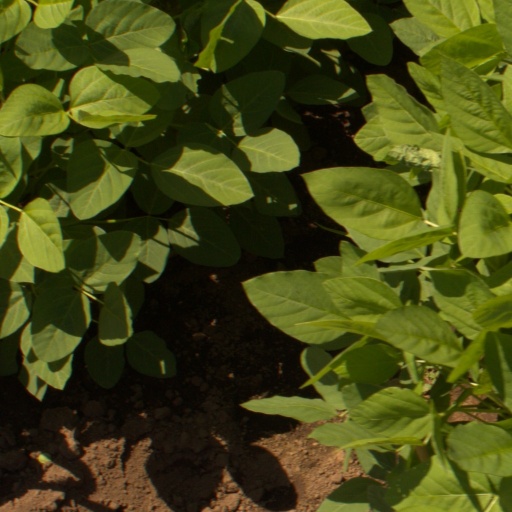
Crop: soybean